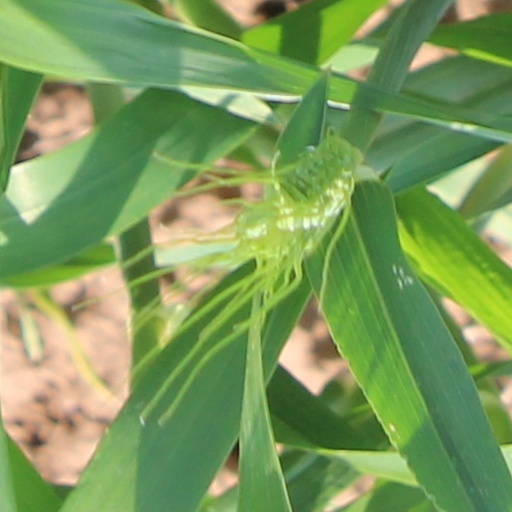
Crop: wheat